Bread and Roses

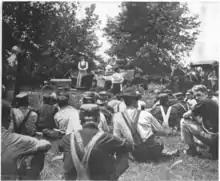
Helen Todd and her colleagues campaign for women's suffrage. Todd, as a factory inspector, discussed how the right to vote would gain for working women and society "bread and roses"–referring to greater income, and life's roses.

"Bread and Roses" is a political slogan associated with women's suffrage and the labor movement, as well as an associated poem and song. It originated in a speech given by American women's suffrage activist Helen Todd; a line in that speech about "bread for all, and roses too" inspired the title of the poem "Bread and Roses" by James Oppenheim. The poem was first published in "The American Magazine" in December 1911, with the attribution line "Bread for all, and Roses, too'—a slogan of the women in the West." The poem has been translated into other languages and has been set to music by at least three composers.